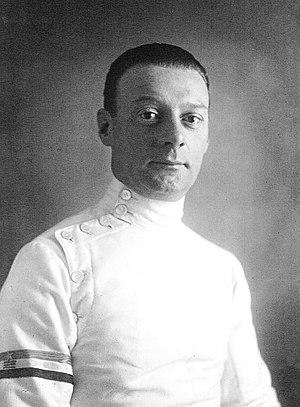
La participation de la France aux Jeux olympiques de l'ère moderne débute aux Jeux de la première olympiade en 1896 à Athènes.